Katie Ledecky

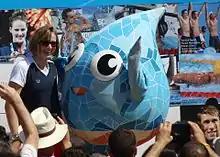
Ledecky (left) at the 2013 FINA World Aquatics Championships in Barcelona

Ledecky began swimming at the age of six under the influence of her older brother, Michael, and her mother, who swam for the University of New Mexico. In Bethesda, she attended Little Flower School through eighth grade and graduated from Stone Ridge School of the Sacred Heart in 2015. During her high-school swimming career, Ledecky twice set the American and US Open record in the 500-yard freestyle, and she twice set the national high-school record in the 200-yard freestyle.